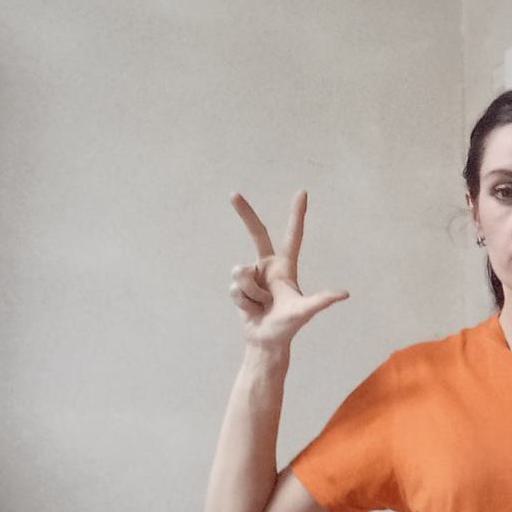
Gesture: three2